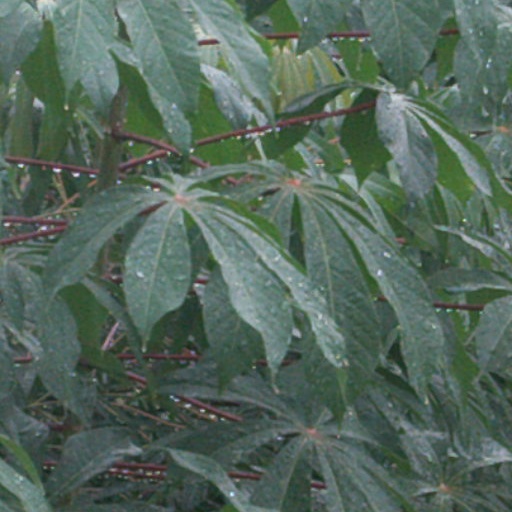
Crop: cassava